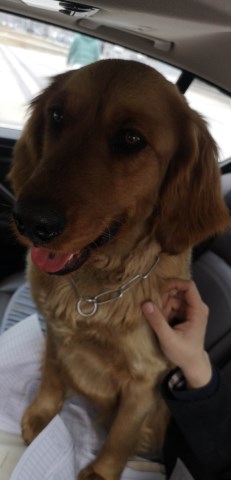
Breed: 5355-n000126-golden_retriever